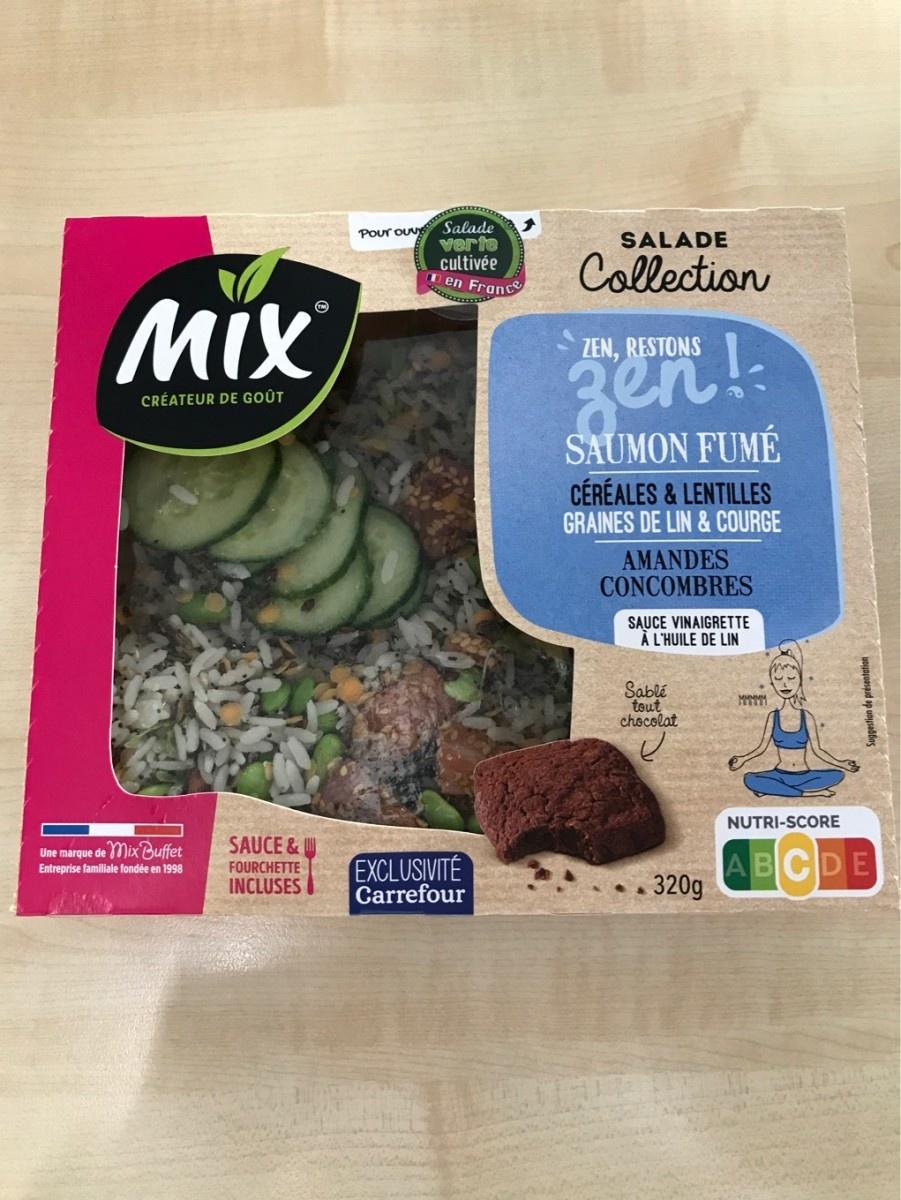
Nutri-Score label: nutriscore-c